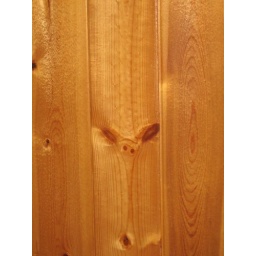
evil pig in the roof